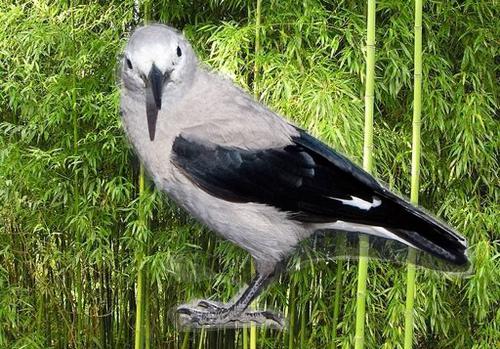
Bird species: Clark_Nutcracker
Bird type: landbird
Background: land